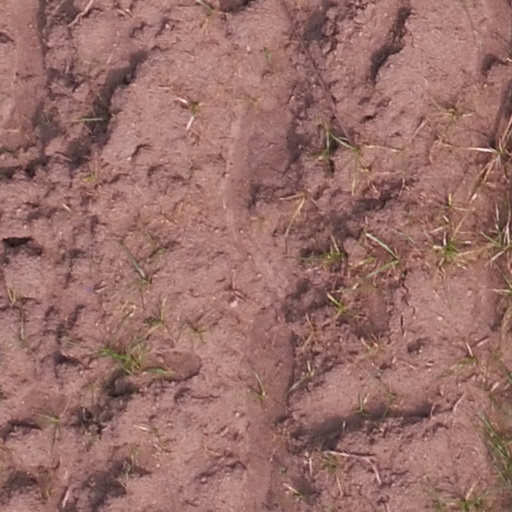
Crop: maize; corn